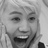
Emotion: happy